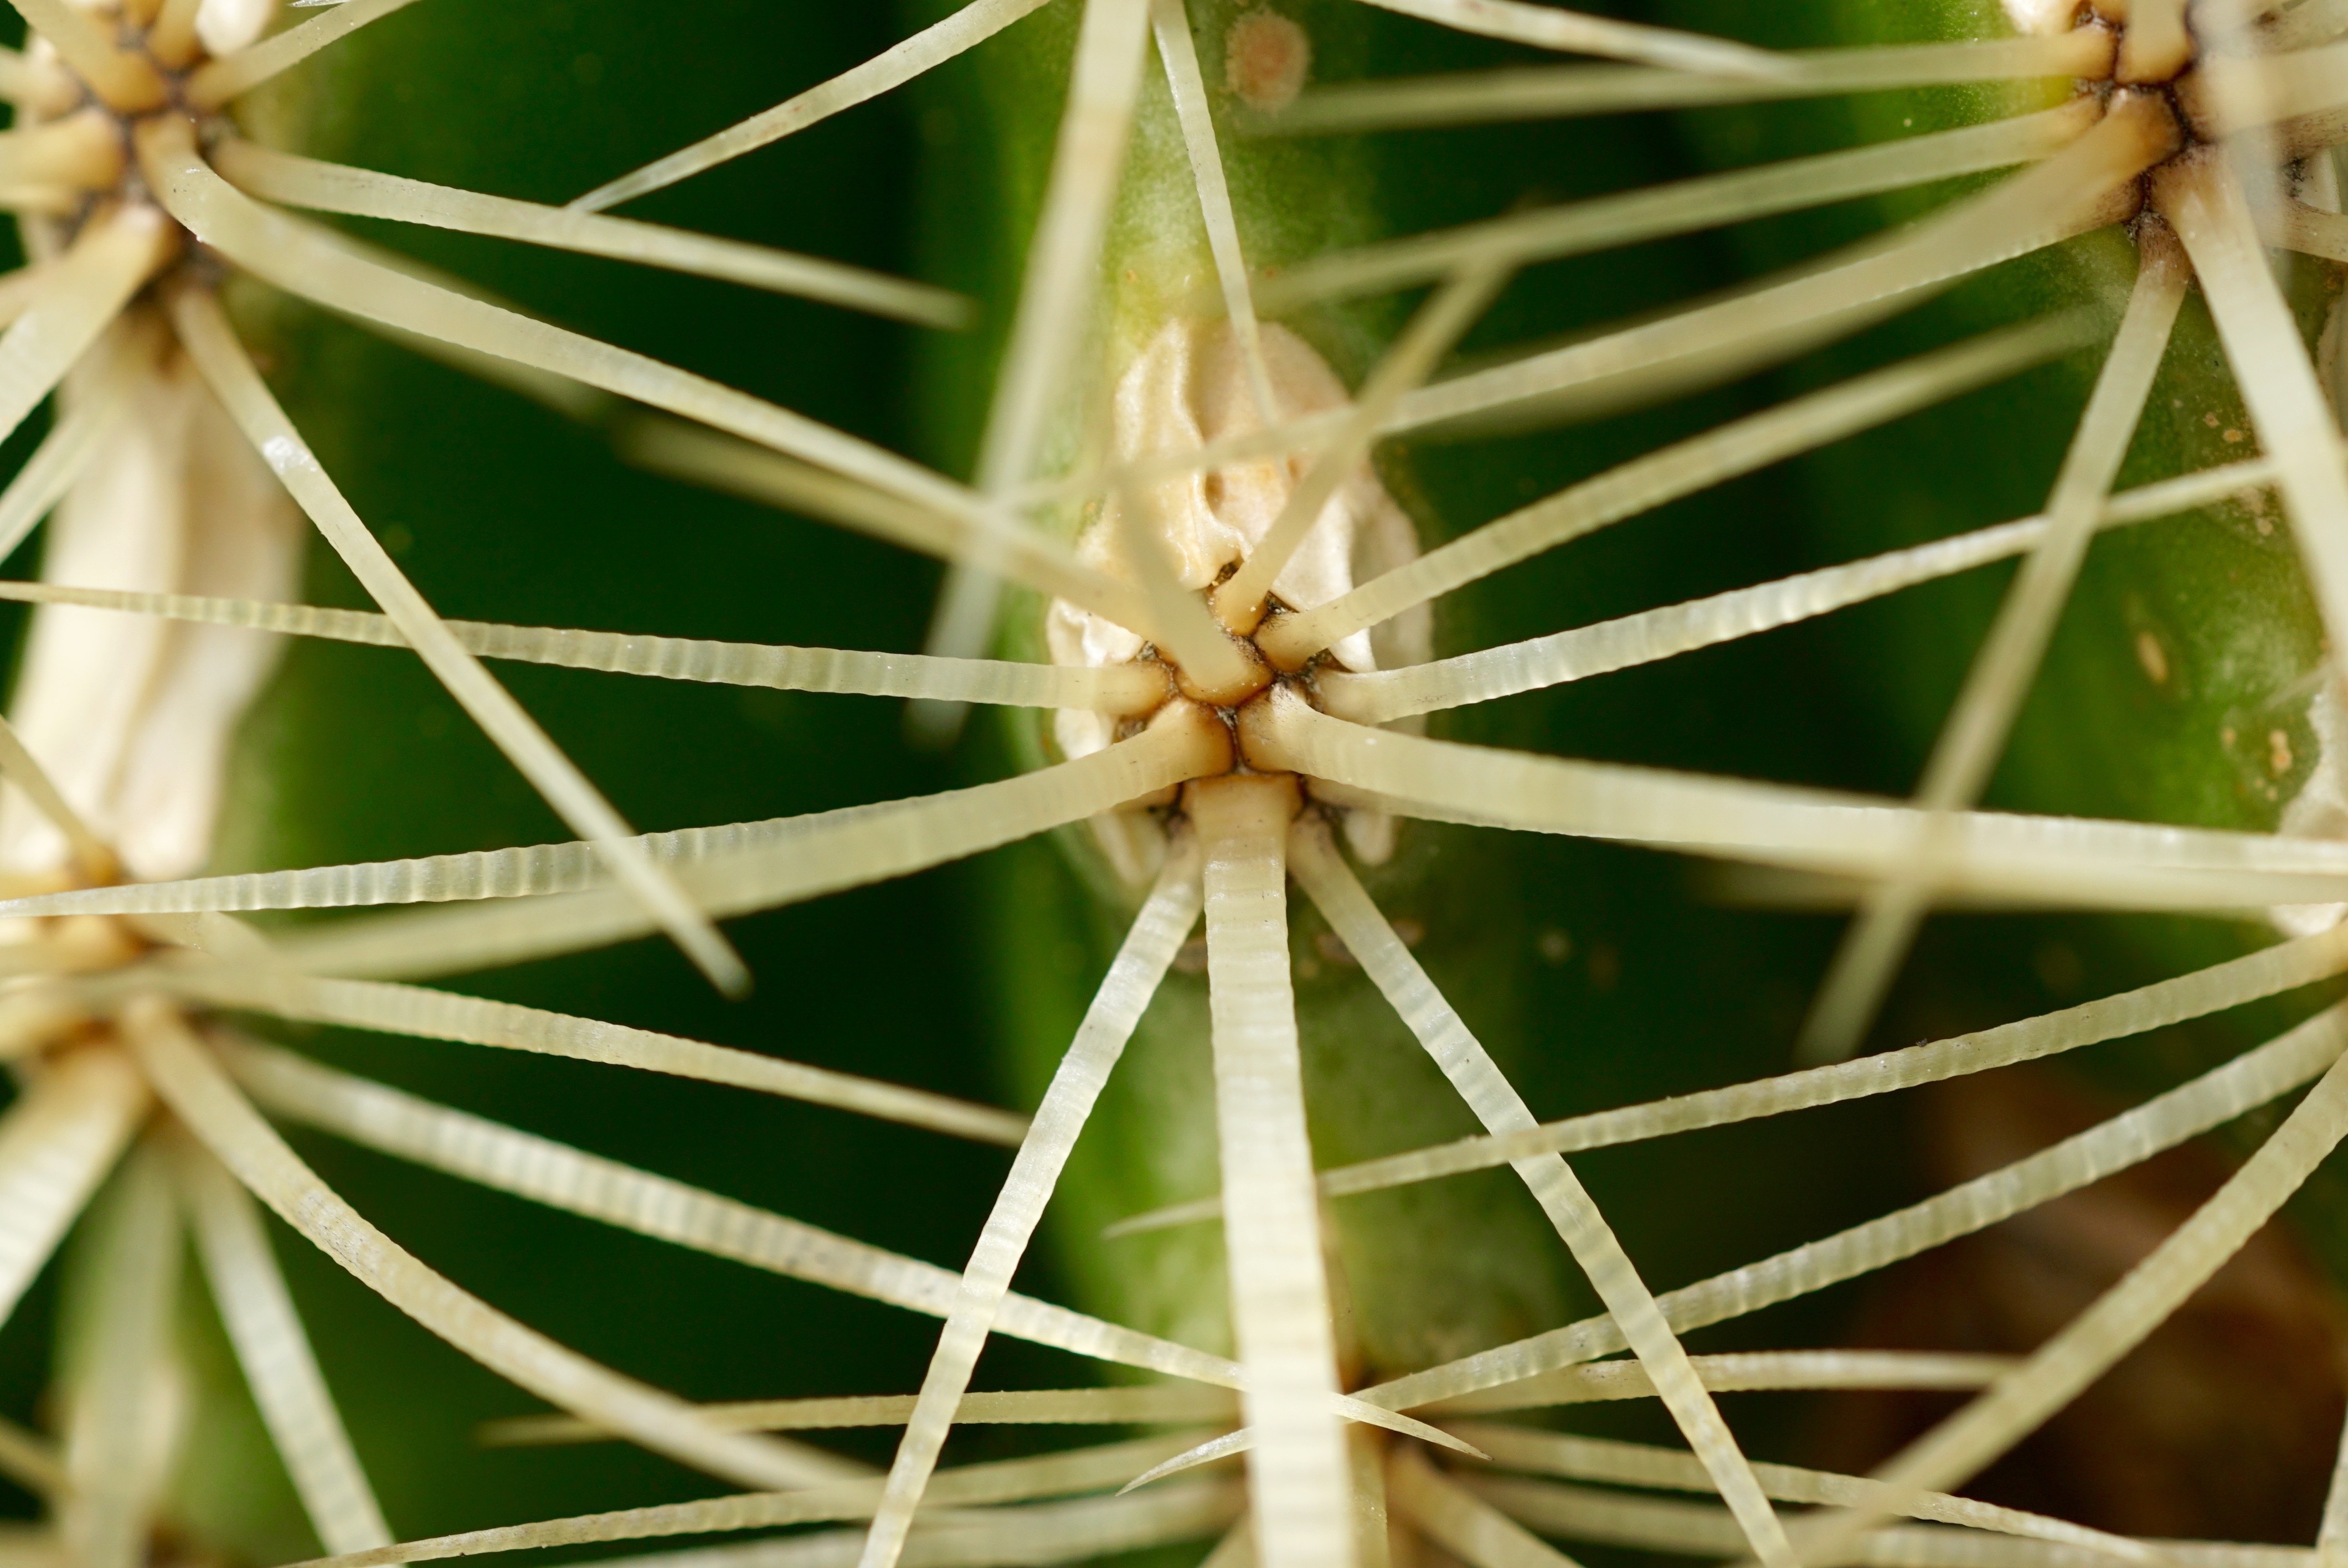
nature, cactus, plant, leaf, flower, green, macro, botany, flora, close up, caryophyllales, macro photography, flowering plant, plant stem, land plant, thorns spines and prickles, hedgehog cactus